University of Mary

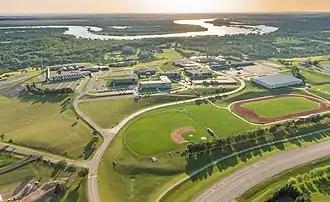
A portion of the University of Mary's main campus, seen from the east, overlooking the Missouri River valley

The University of Mary is a rural campus located about south of Bismarck and was built on a high prairie bluff overlooking the "Capital City." The campus includes 24 buildings and is accessible via the Green 3 Route of Bis-Man Transit. Several of the original buildings on campus were designed by architect Marcel Breuer.